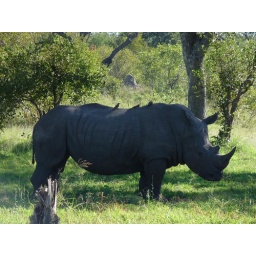
Wild white rhino bull at Arathusa Game Reserve, South Africa. Photo by Julie Spaulding.